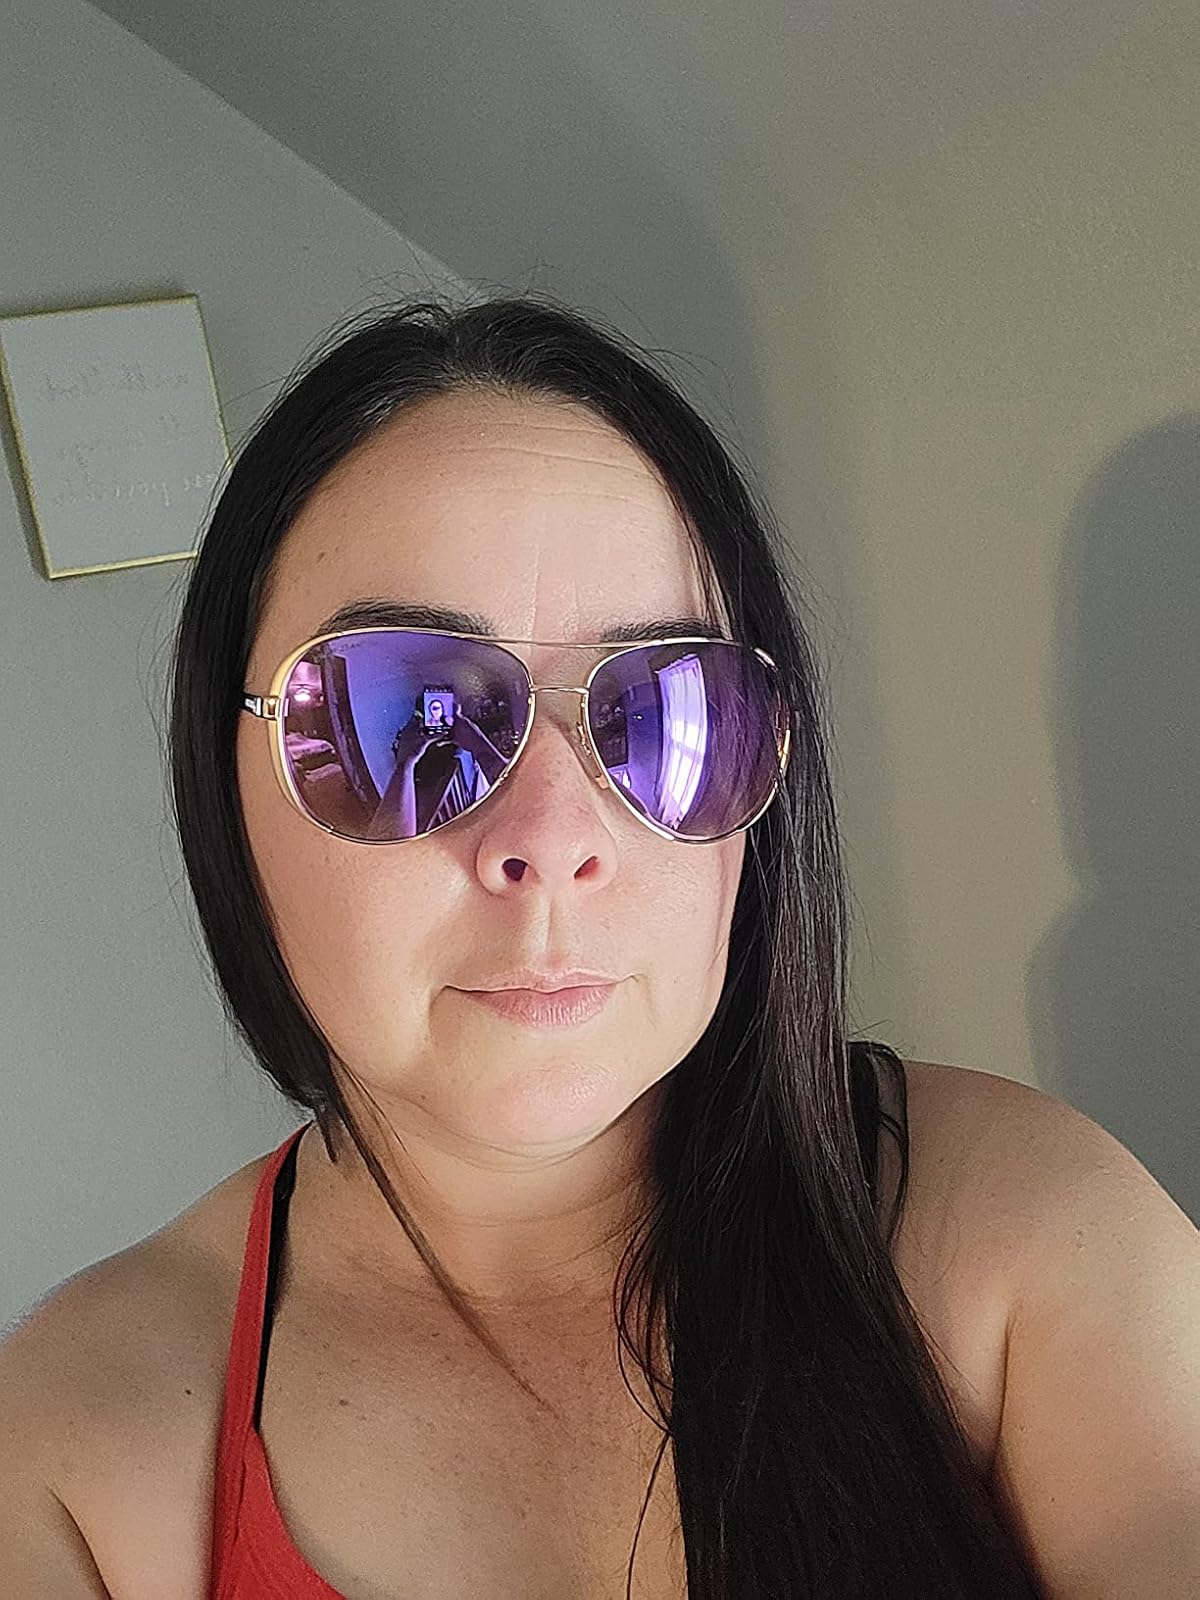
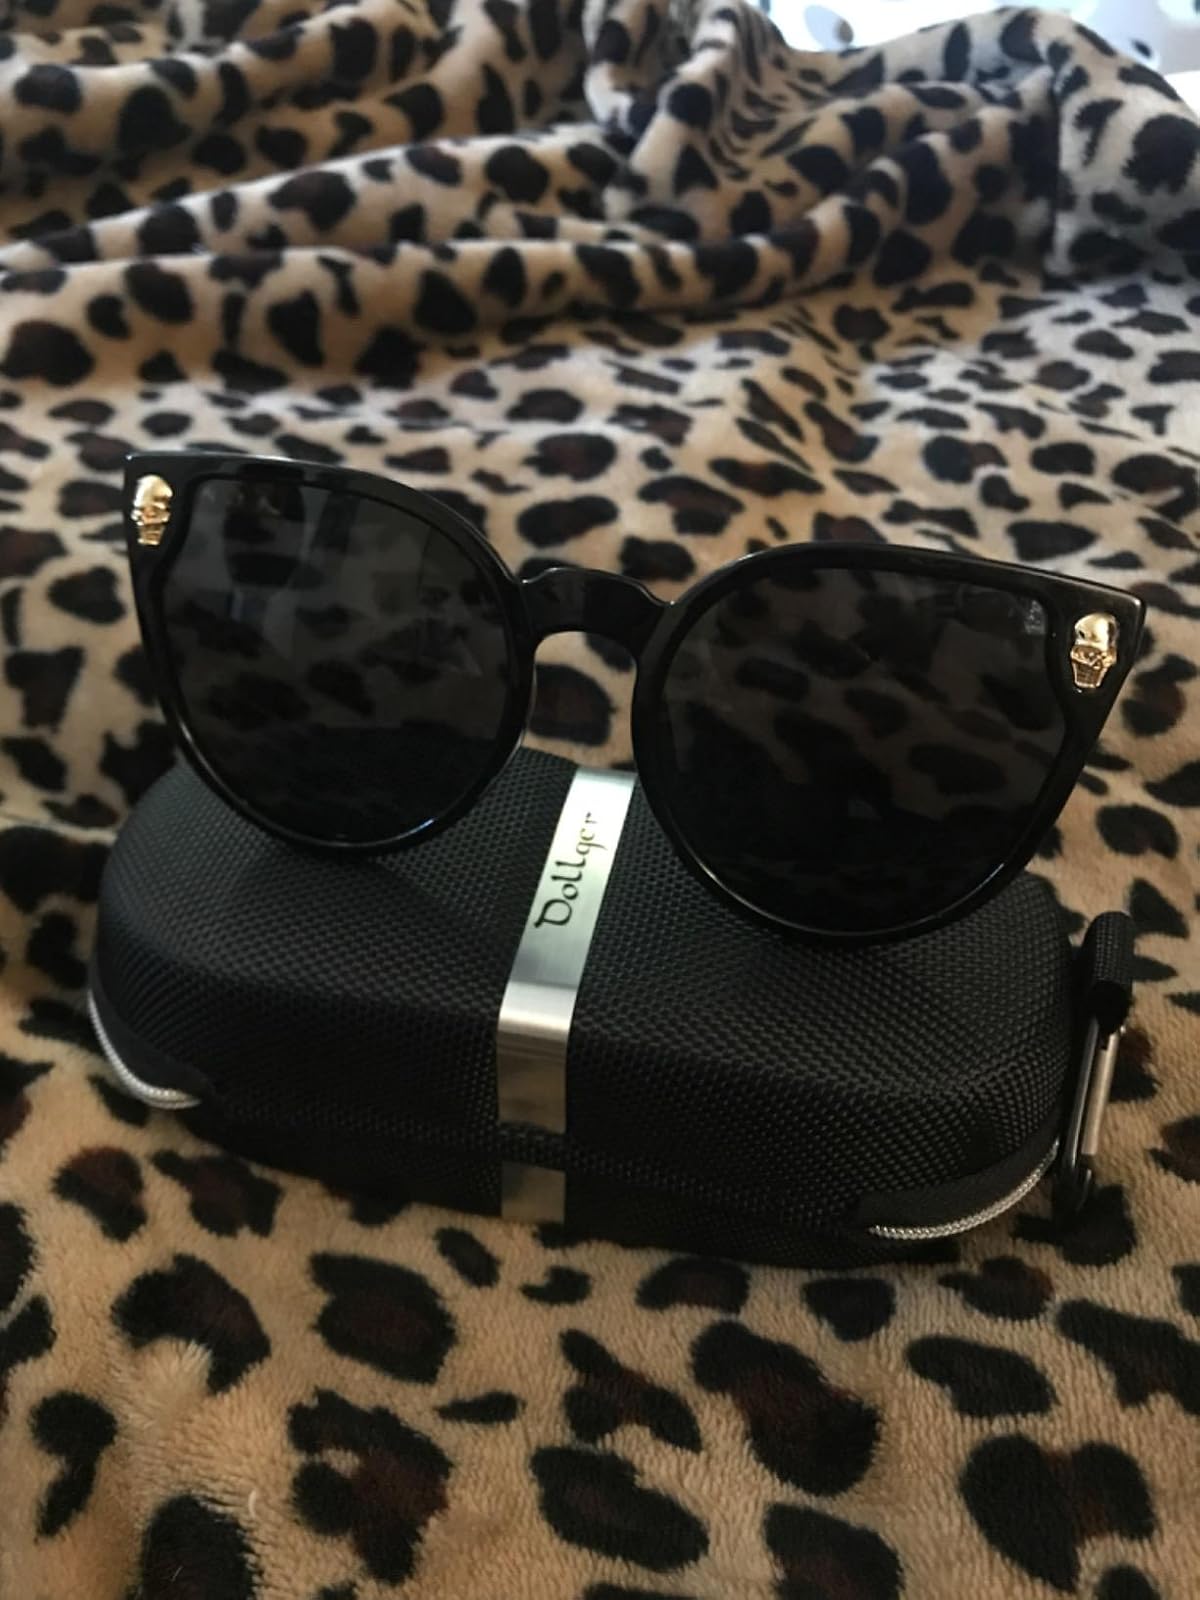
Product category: accessories_sunglasses
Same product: no